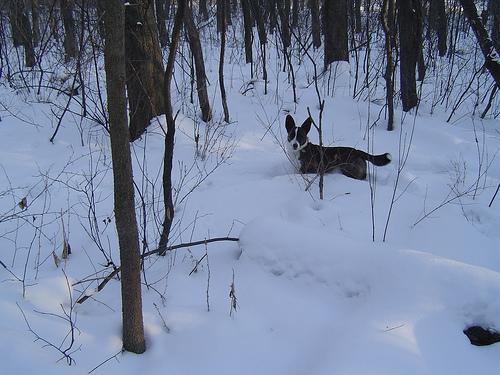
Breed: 2909-n000116-Cardigan